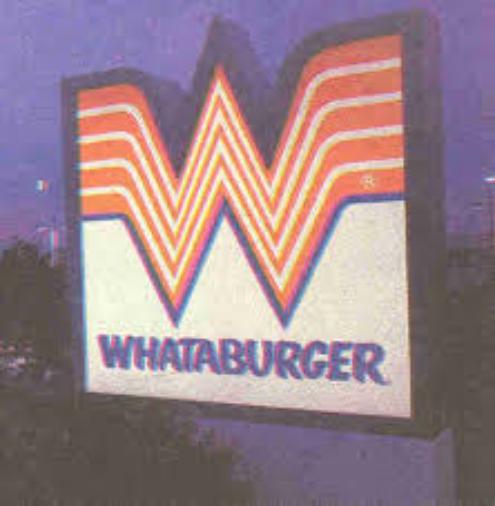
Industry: Clothes